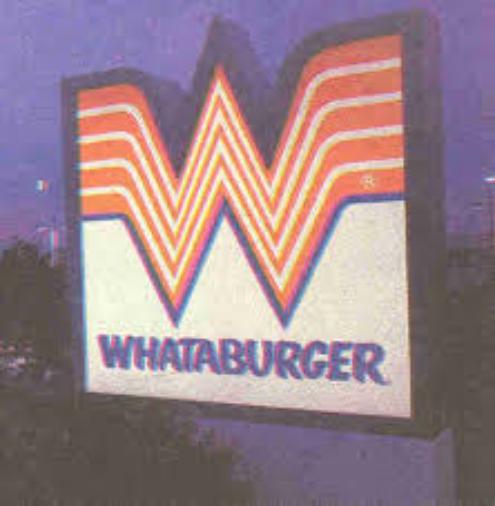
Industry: Clothes